Paul Näcke

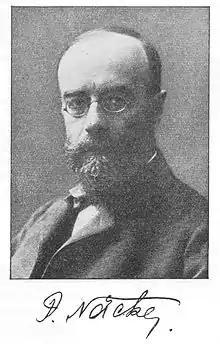
Paul Näcke

Paul Adolf Näcke (born 23 January 1851 St. Petersburg, Russian Empire – died 18 August 1913 Colditz) was a German psychiatrist and criminologist. Näcke is known for his writings on homosexuality, and coining the term narcissism in 1899 to describe someone who treated his body as a sexual object.